Chiba-Chūō Station

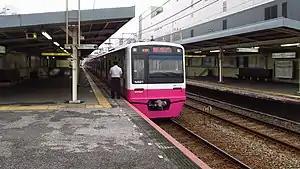
The platforms in July 2019

is a railway station operated by the Keisei Electric Railway located in Chūō-ku, Chiba Japan. It is from the terminus of the Keisei Chiba Line at Keisei-Tsudanuma Station and is a terminal station for the Keisei Chihara Line.